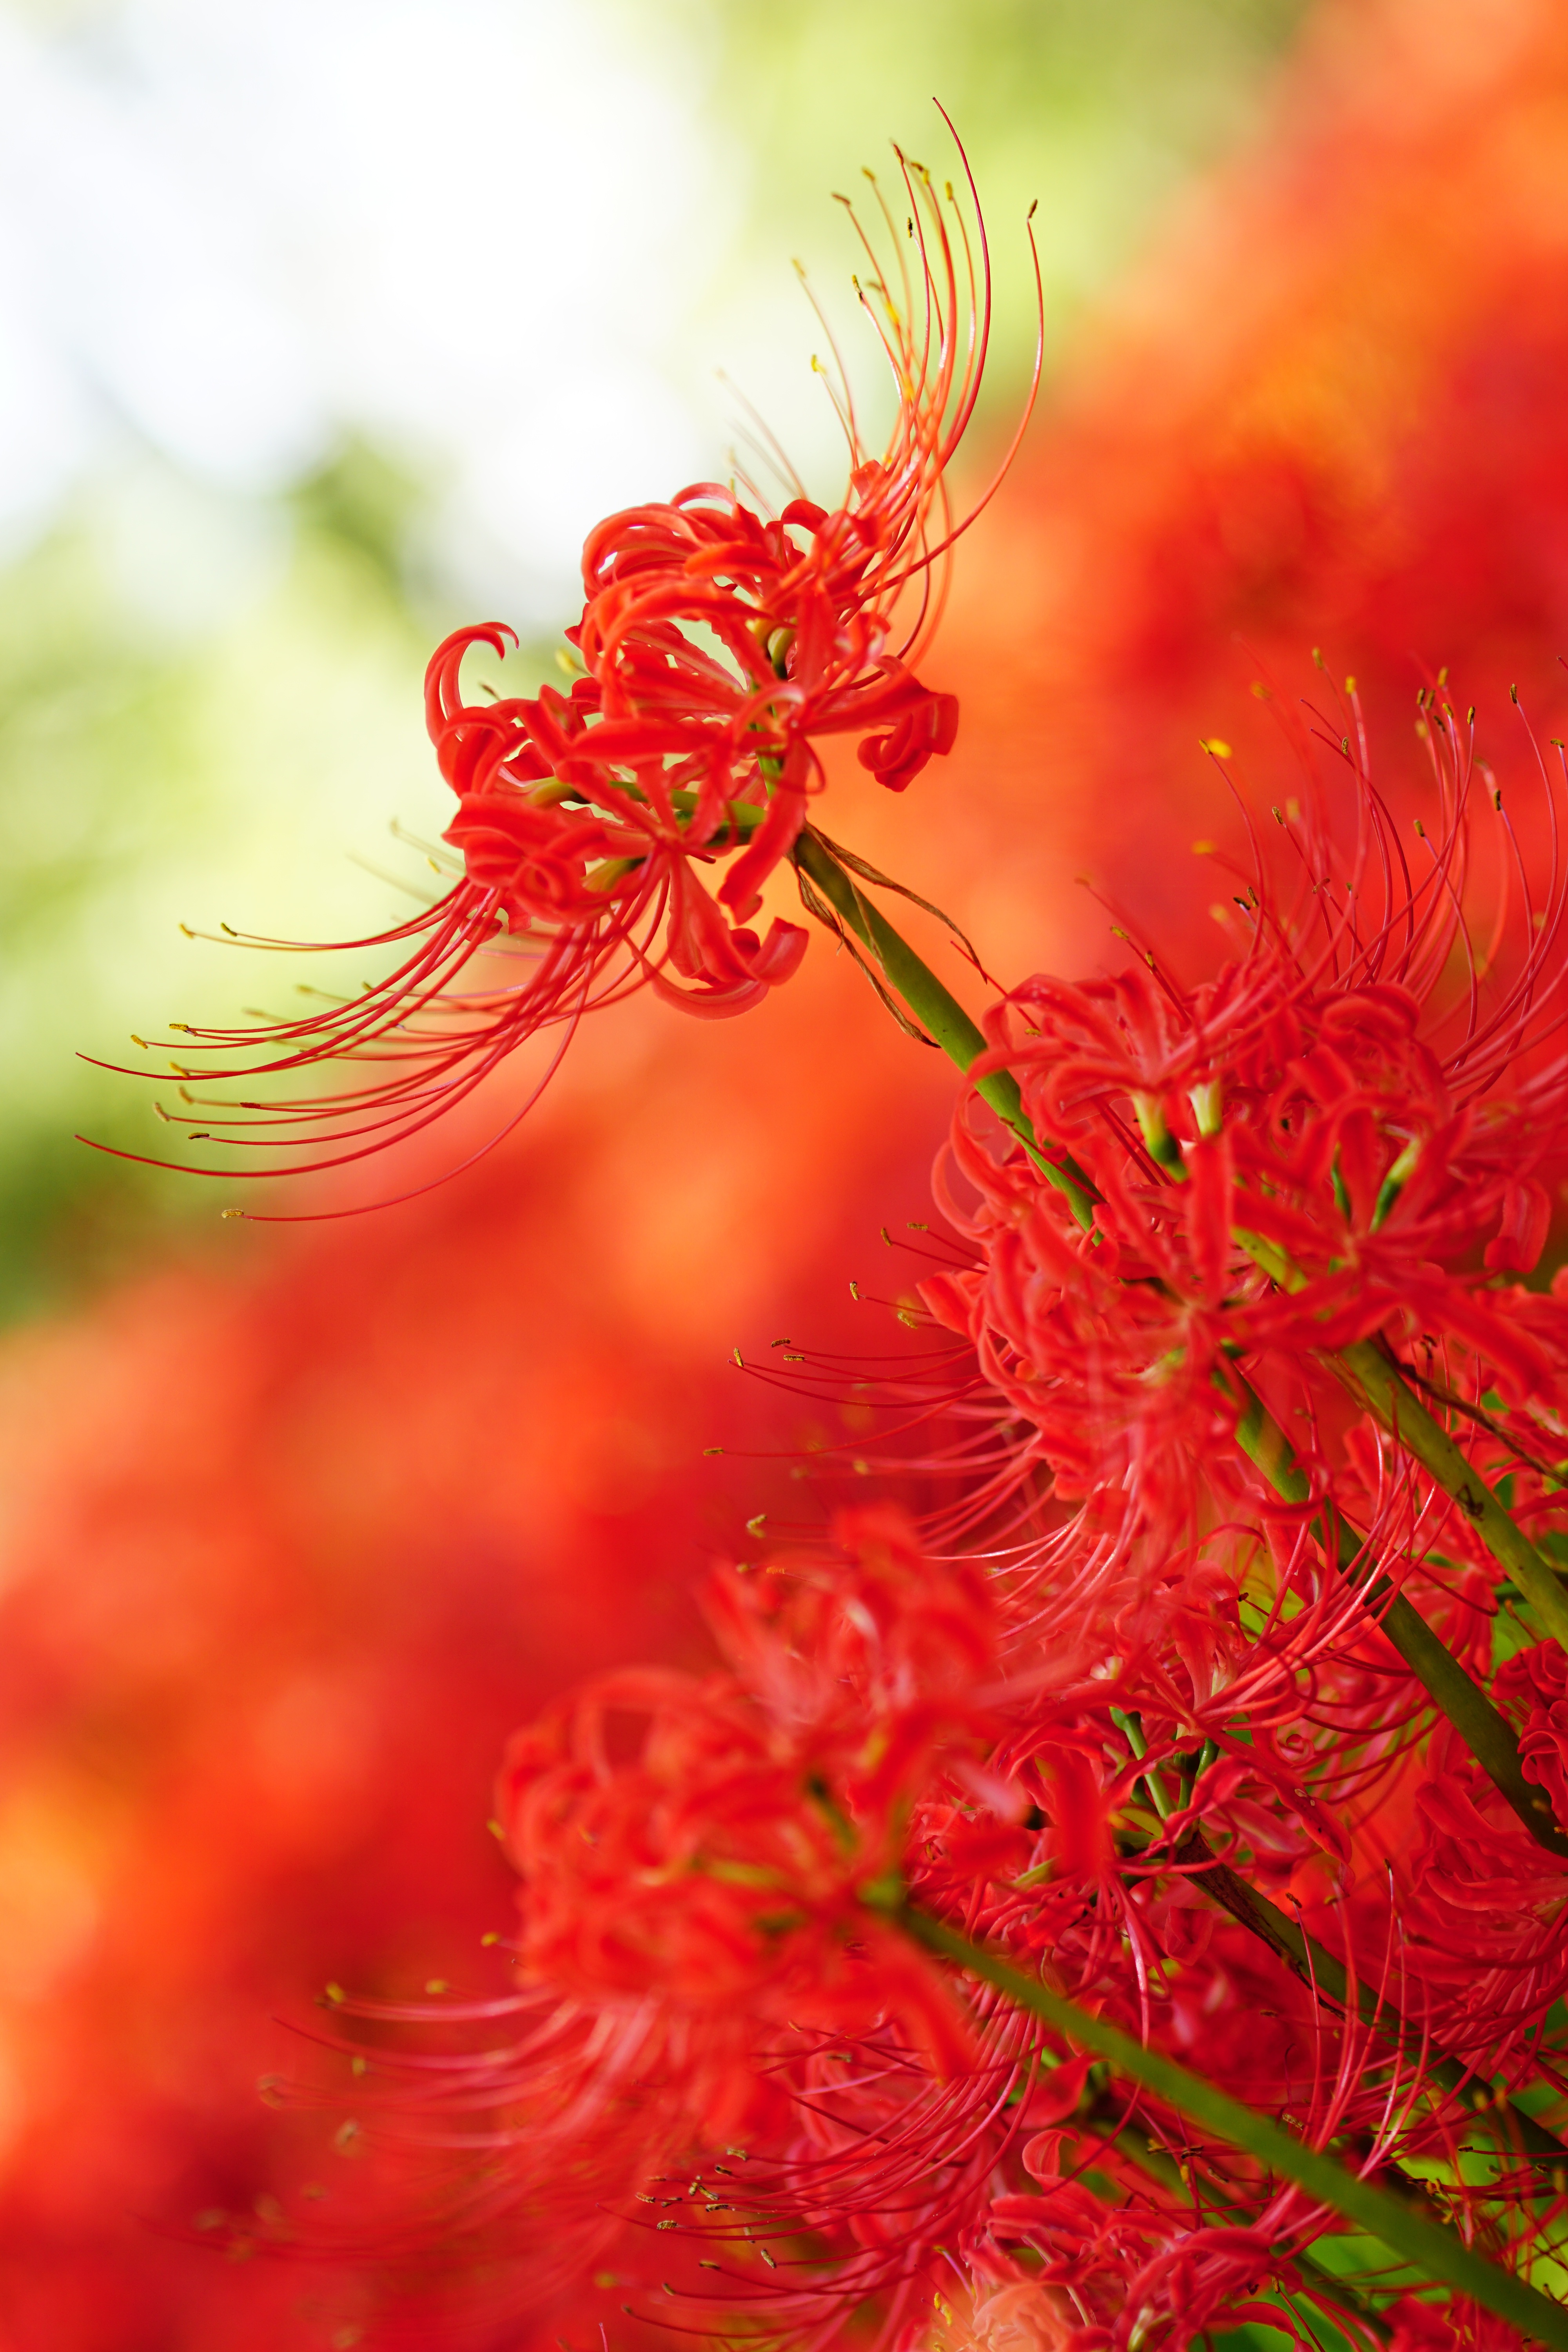
tree, nature, branch, blossom, plant, photography, leaf, flower, petal, pollen, red, autumn, botany, flora, wildflower, close up, shrub, amaryllis, macro photography, red flowers, flowering plant, spider lily, amaryllidaceae, higanbana, woody plant, land plant